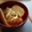
Label: bowl